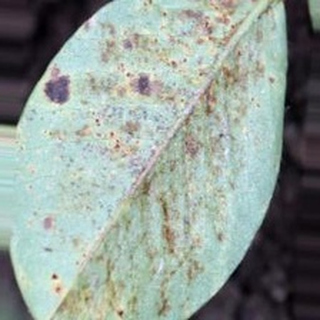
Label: groundnut_rust